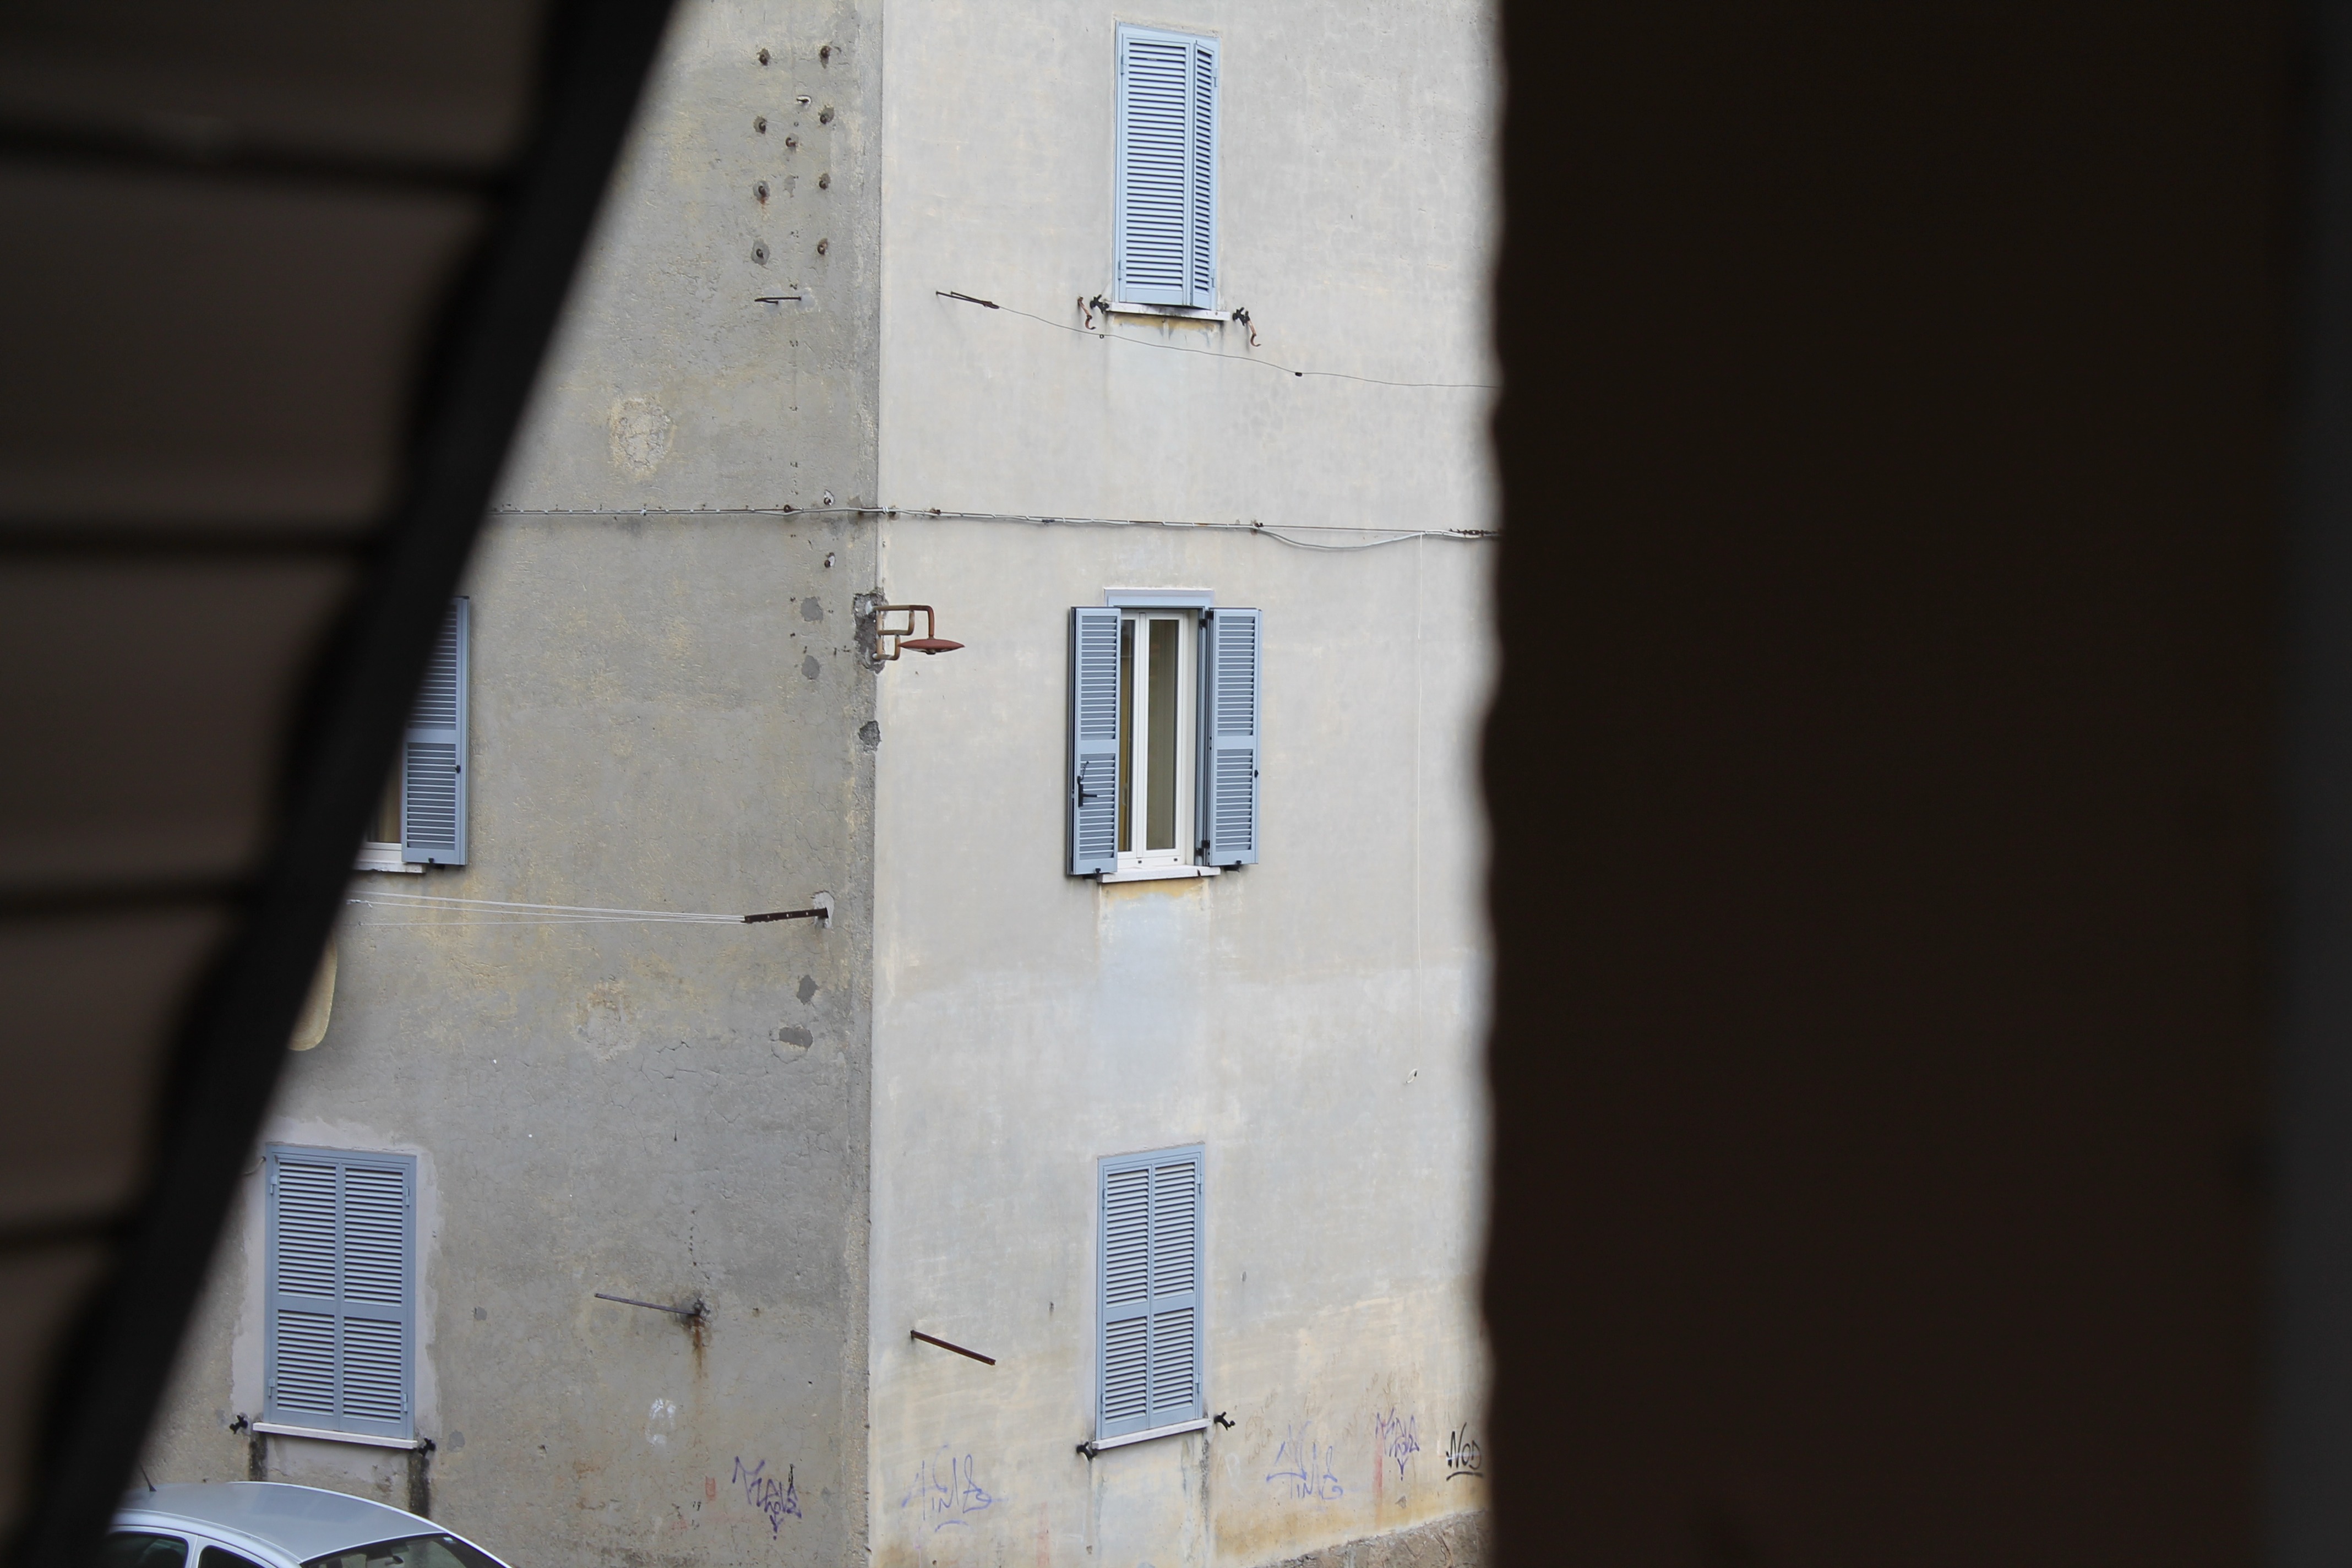
light, white, window, wall, construction, ancient, blue, lighting, palazzo, shape, borgo, glimpse